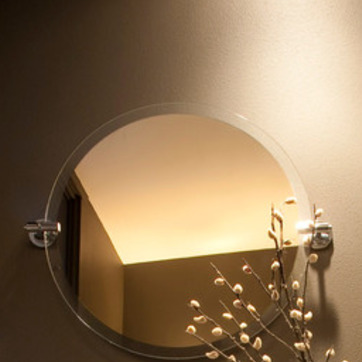
Material: mirror